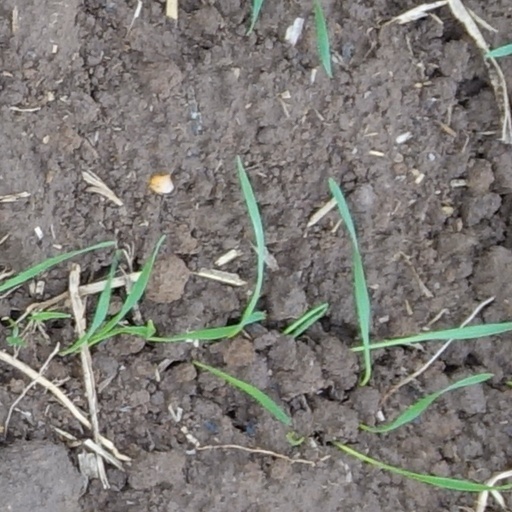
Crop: wheat